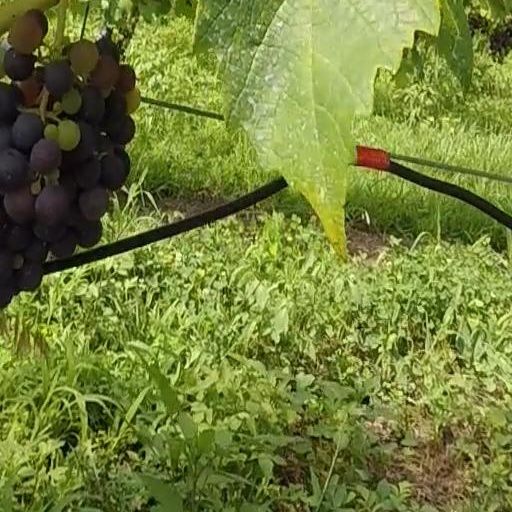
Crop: grape